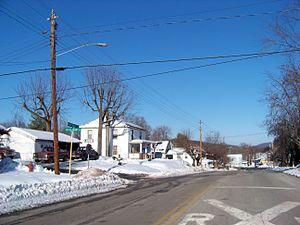
Goshen est une municipalité américaine située dans le comté de Rockbridge en Virginie.